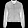
Label: Coat